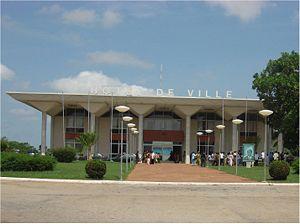
Mairie de Yamoussoukro, Côte d'Ivoire.
Yamoussoukro est la capitale officielle de la Côte d'Ivoire depuis 1983, date de son transfert, bien que la plupart des institutions politiques et administratives nationales siègent à Abidjan, capitale économique du pays et ancienne capitale officielle. Cette ville ivoirienne planifiée a une population estimée en 2010 à 300 000 habitants, dans la région des Lacs, et se situe à 240 kilomètres au nord d'Abidjan.